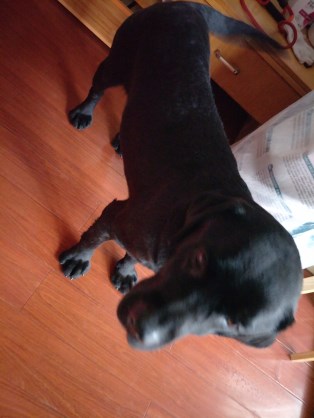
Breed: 3580-n000122-Labrador_retriever